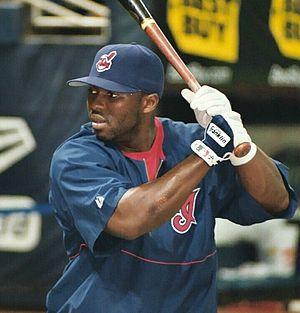
La Saison 2009 des Cubs de Chicago est la 134ᵉ saison en ligue majeure pour cette franchise.
Milton Bradley est un ancien joueur de baseball. Il évolue dans les Ligues majeures de baseball pour 8 équipes de 2000 à 2011 comme joueur de champ extérieur et pour une saison comme frappeur désigné.